Coleman Young II

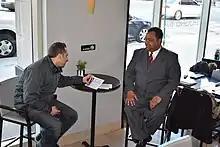
Coleman Young II interviews with Channel 4

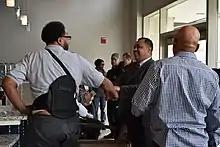
Senator Coleman Young II (D-Detroit) meets with marijuana dispensary owners in Detroit

In 2009, Young helped pass HB 4327, the Tisha Prater Act, which guarantees anti-discrimination protections for women affected by pregnancy, childbirth or related medical conditions. The legislation, named for Detroit Police Officer Tisha Prater, followed a 2008 Federal lawsuit filed when Prater was denied paid leave from work after she told the department that she was pregnant.